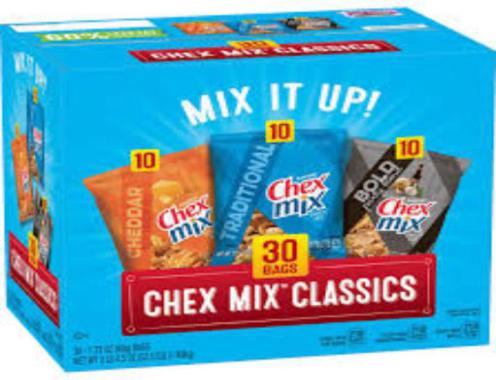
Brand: chex mix
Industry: Food